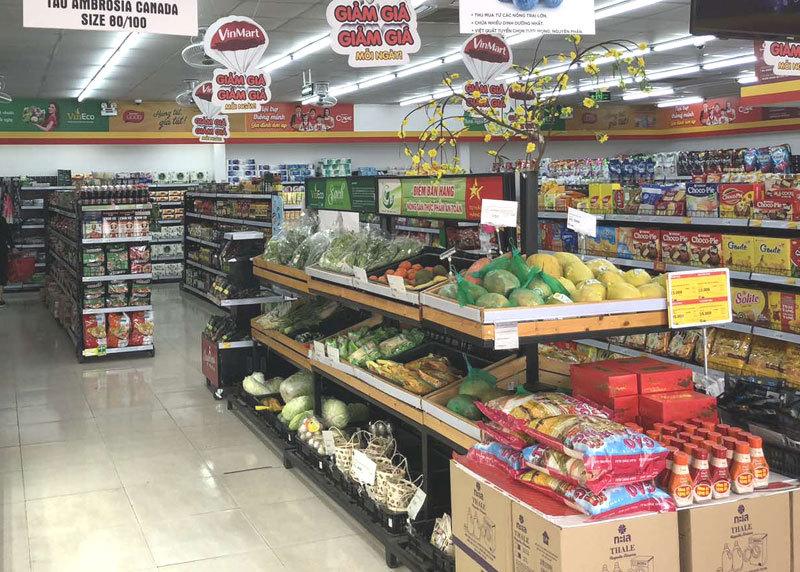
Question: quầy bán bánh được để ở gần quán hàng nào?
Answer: quầy bán trái cây